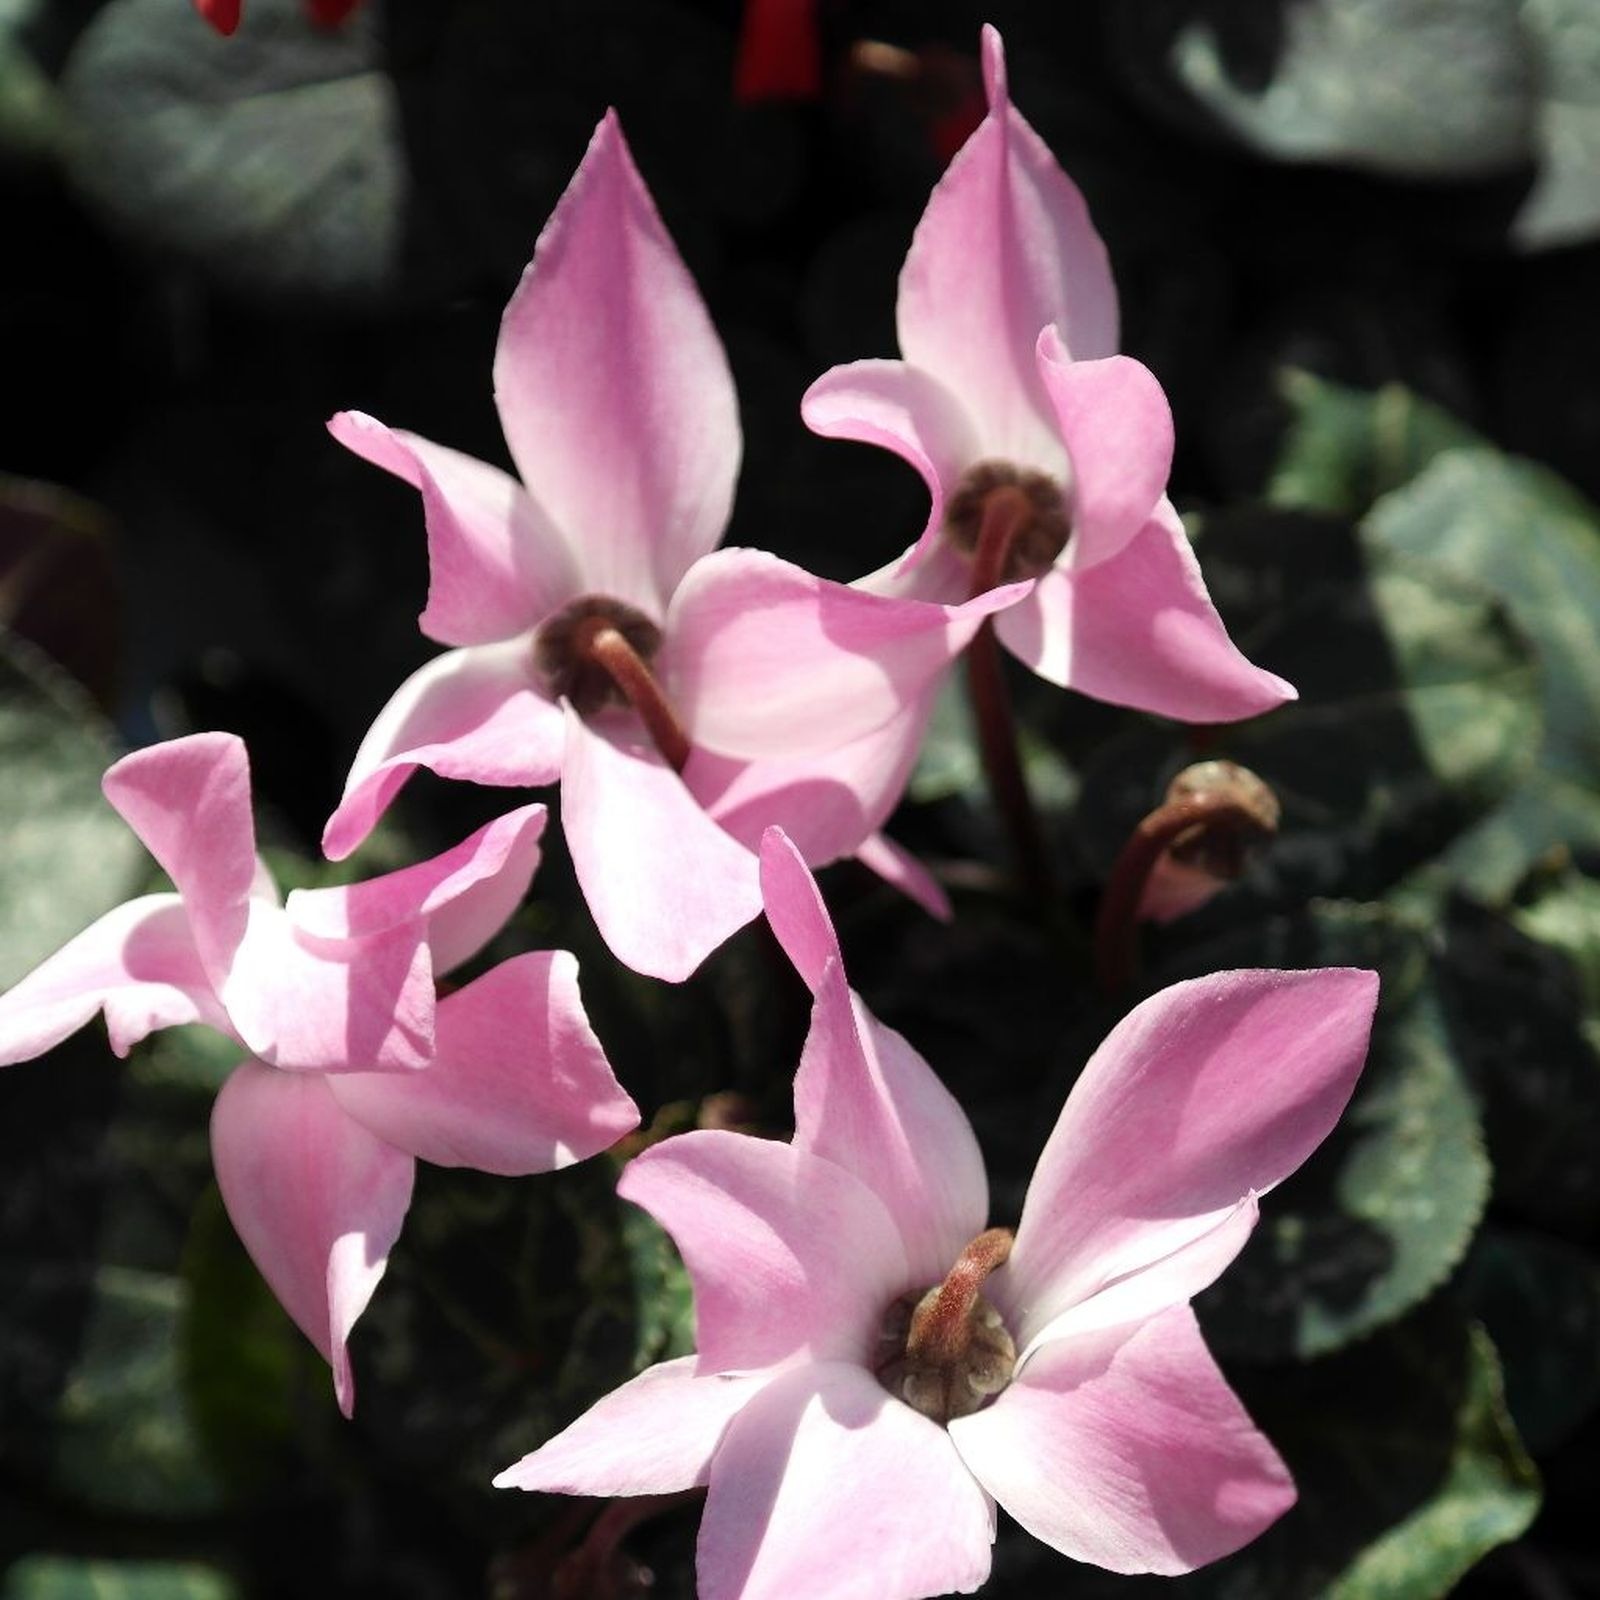
nature, blossom, plant, flower, petal, botany, pink, flora, flowers, macro photography, flowering plant, pink plant, land plant